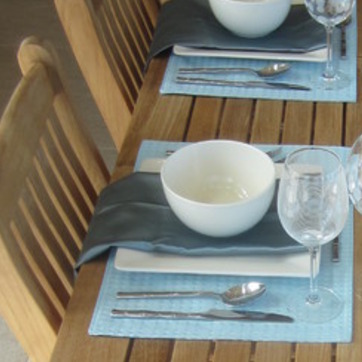
Material: ceramic